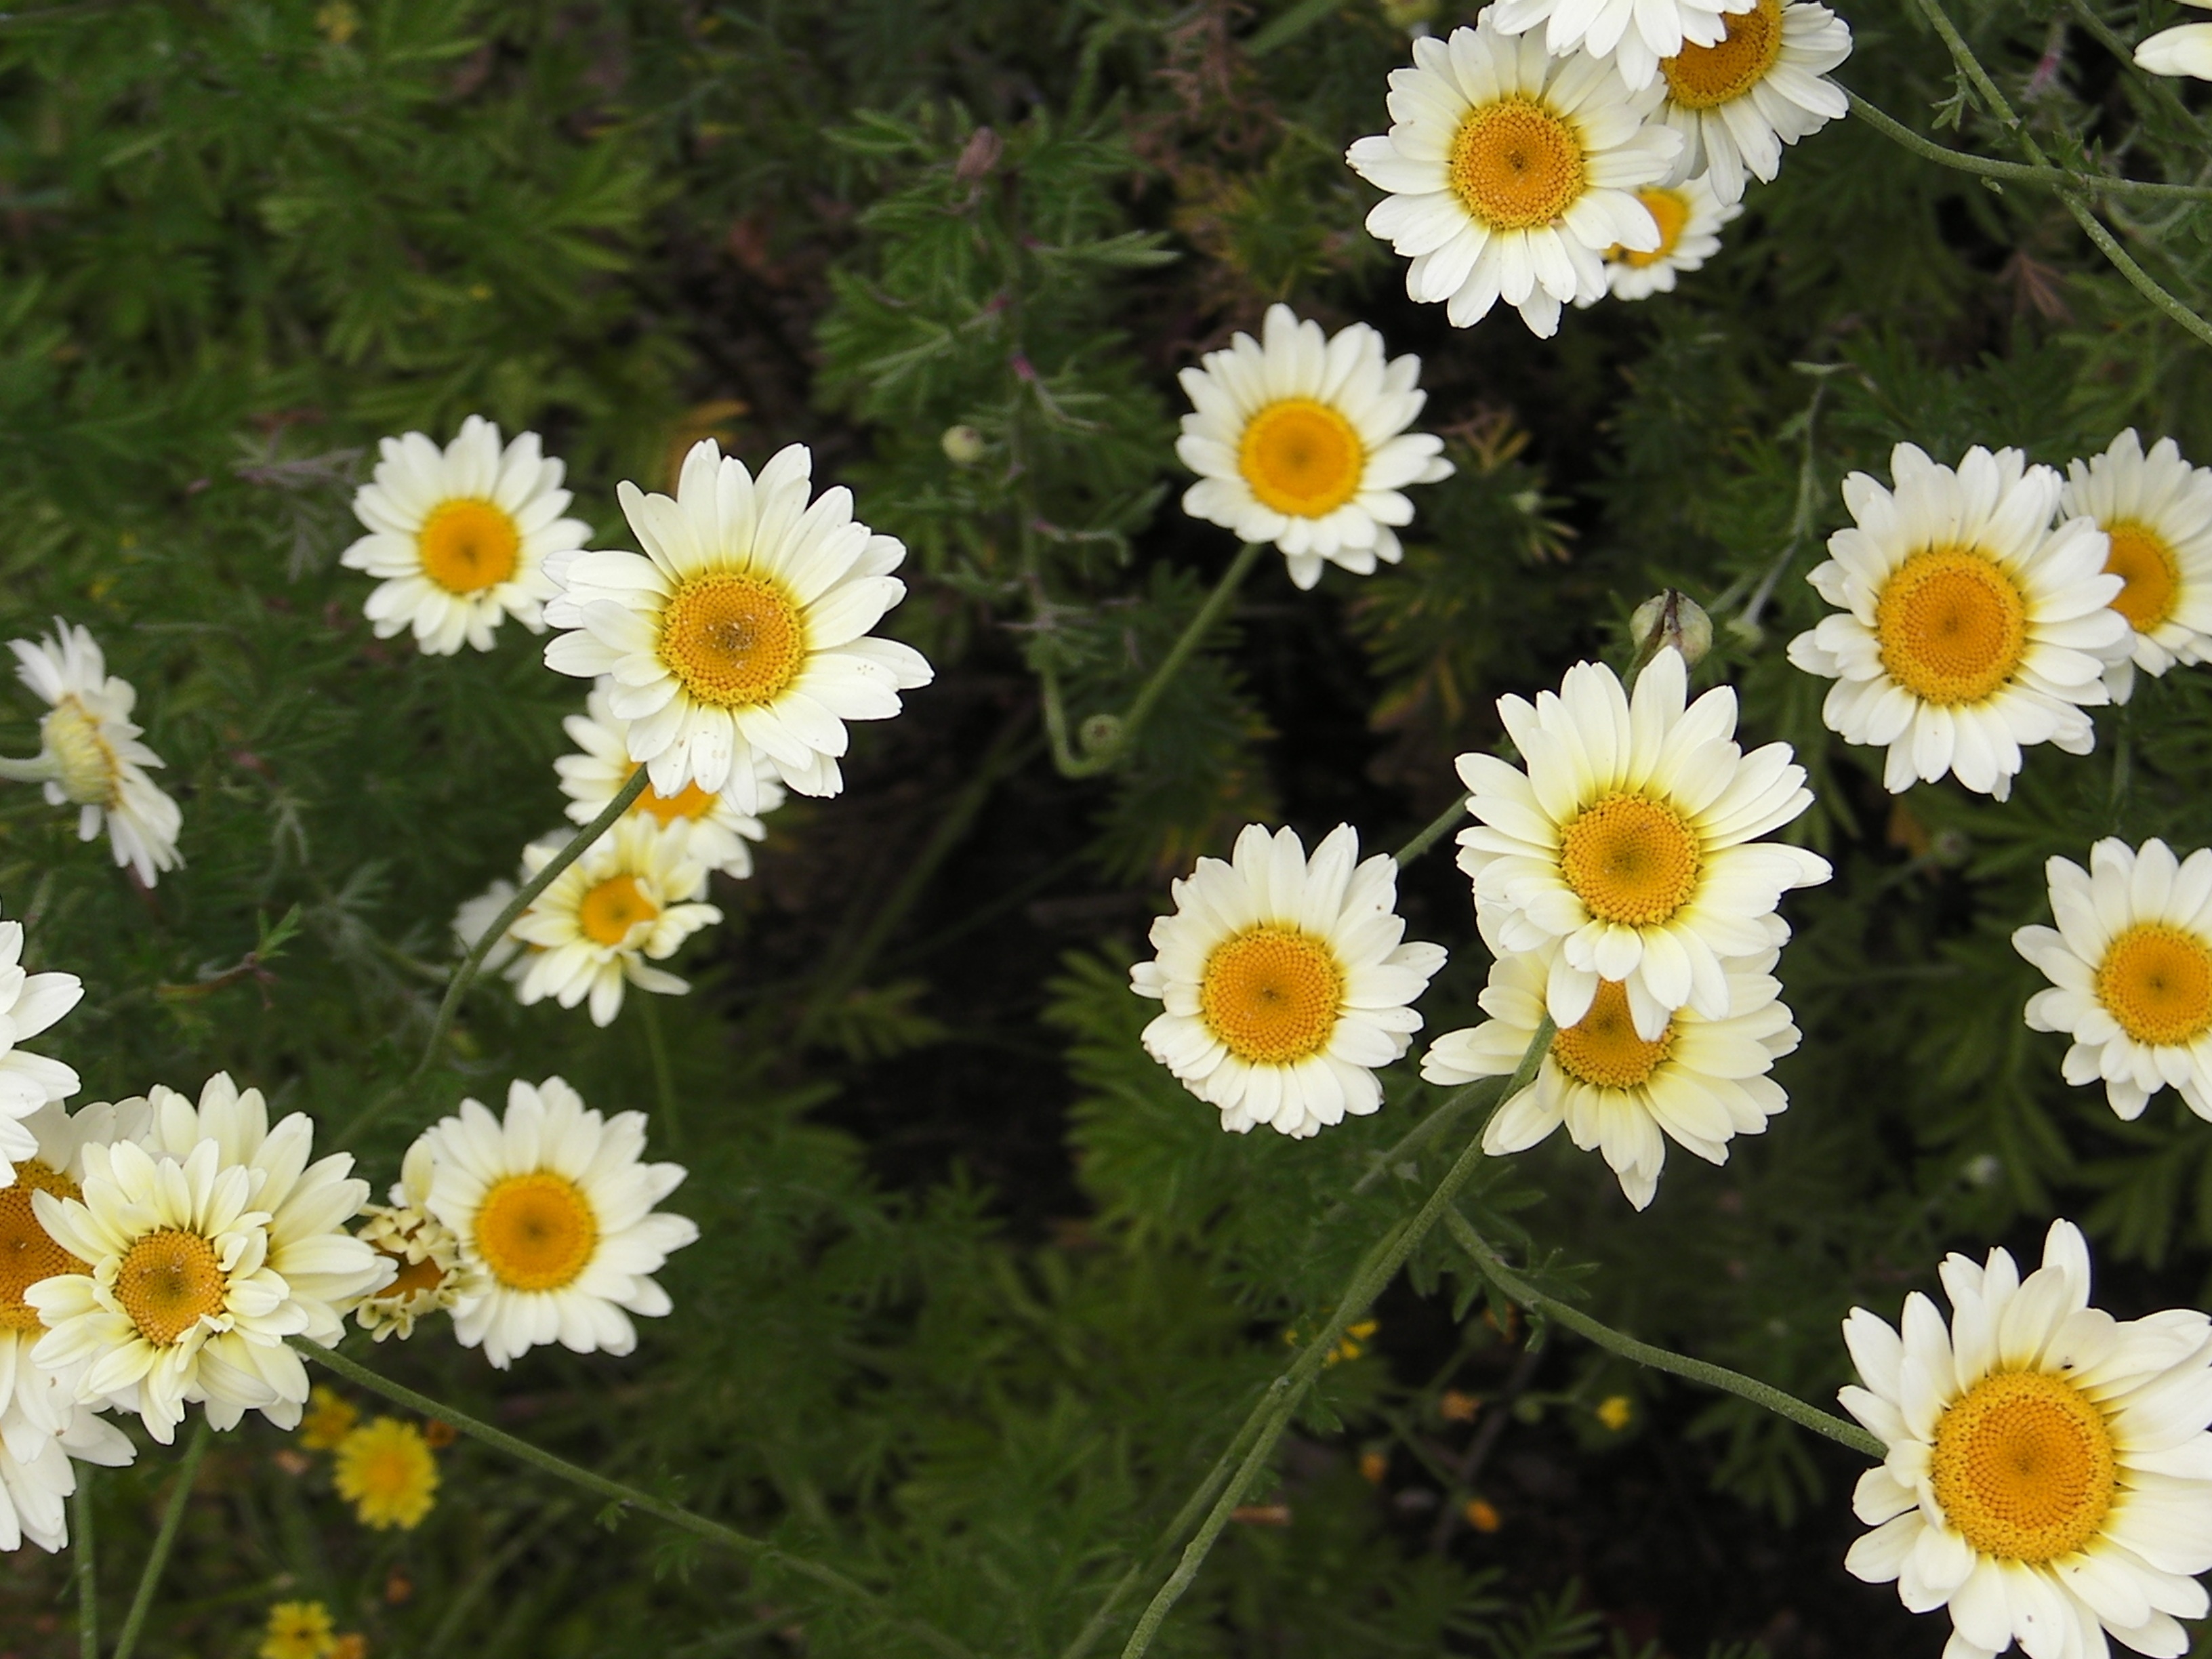
blossom, plant, white, field, meadow, flower, bloom, daisy, herb, botany, yellow, flora, flowers, flowering plant, daisy family, small flower, white yellow, oxeye daisy, annual plant, land plant, chamaemelum nobile, marguerite daisy, tanacetum parthenium, chrysanths